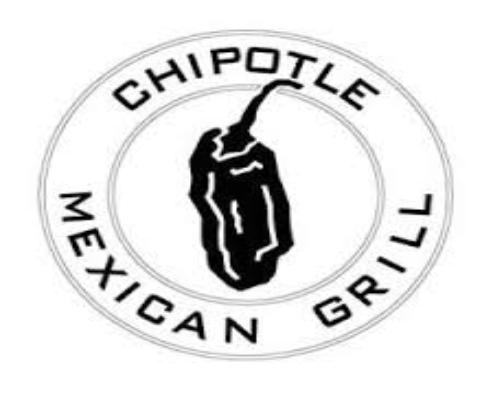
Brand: Chipotle Mexican Grill-1
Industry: Clothes